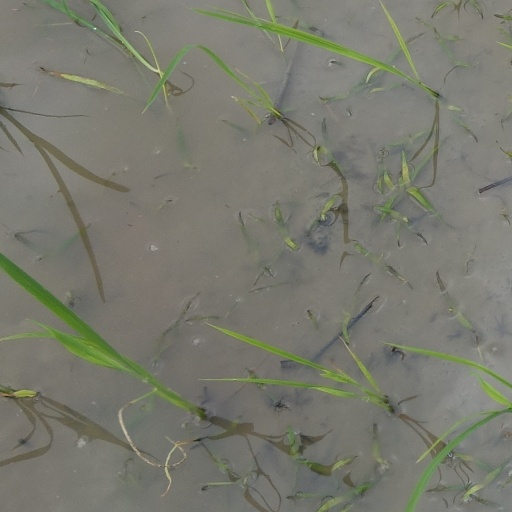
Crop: rice